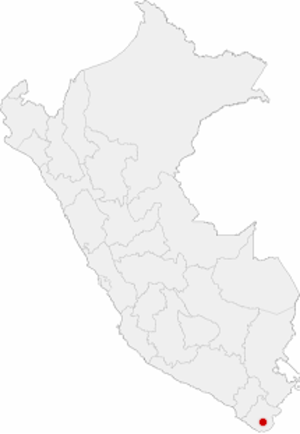
Tacna
Tacnas beliggenhed i Peru
Tacna er en by i den sydlige del af Peru, hovedstad i regionen der også hedder Tacna. Byen har et indbyggertal på cirka 230.000, og ligger ved grænsen til nabolandet Chile.